Commercium

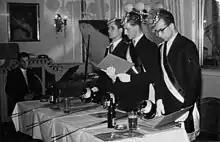
The head table of a fraternity commercium in Vienna in the early 1950s

A commercium (plural commercia) is a traditional academic feast known at universities in most Central and Northern European countries. In German it is called a or . Today it is still organised by student fraternities in Germanic and Baltic countries, as well as Poland.